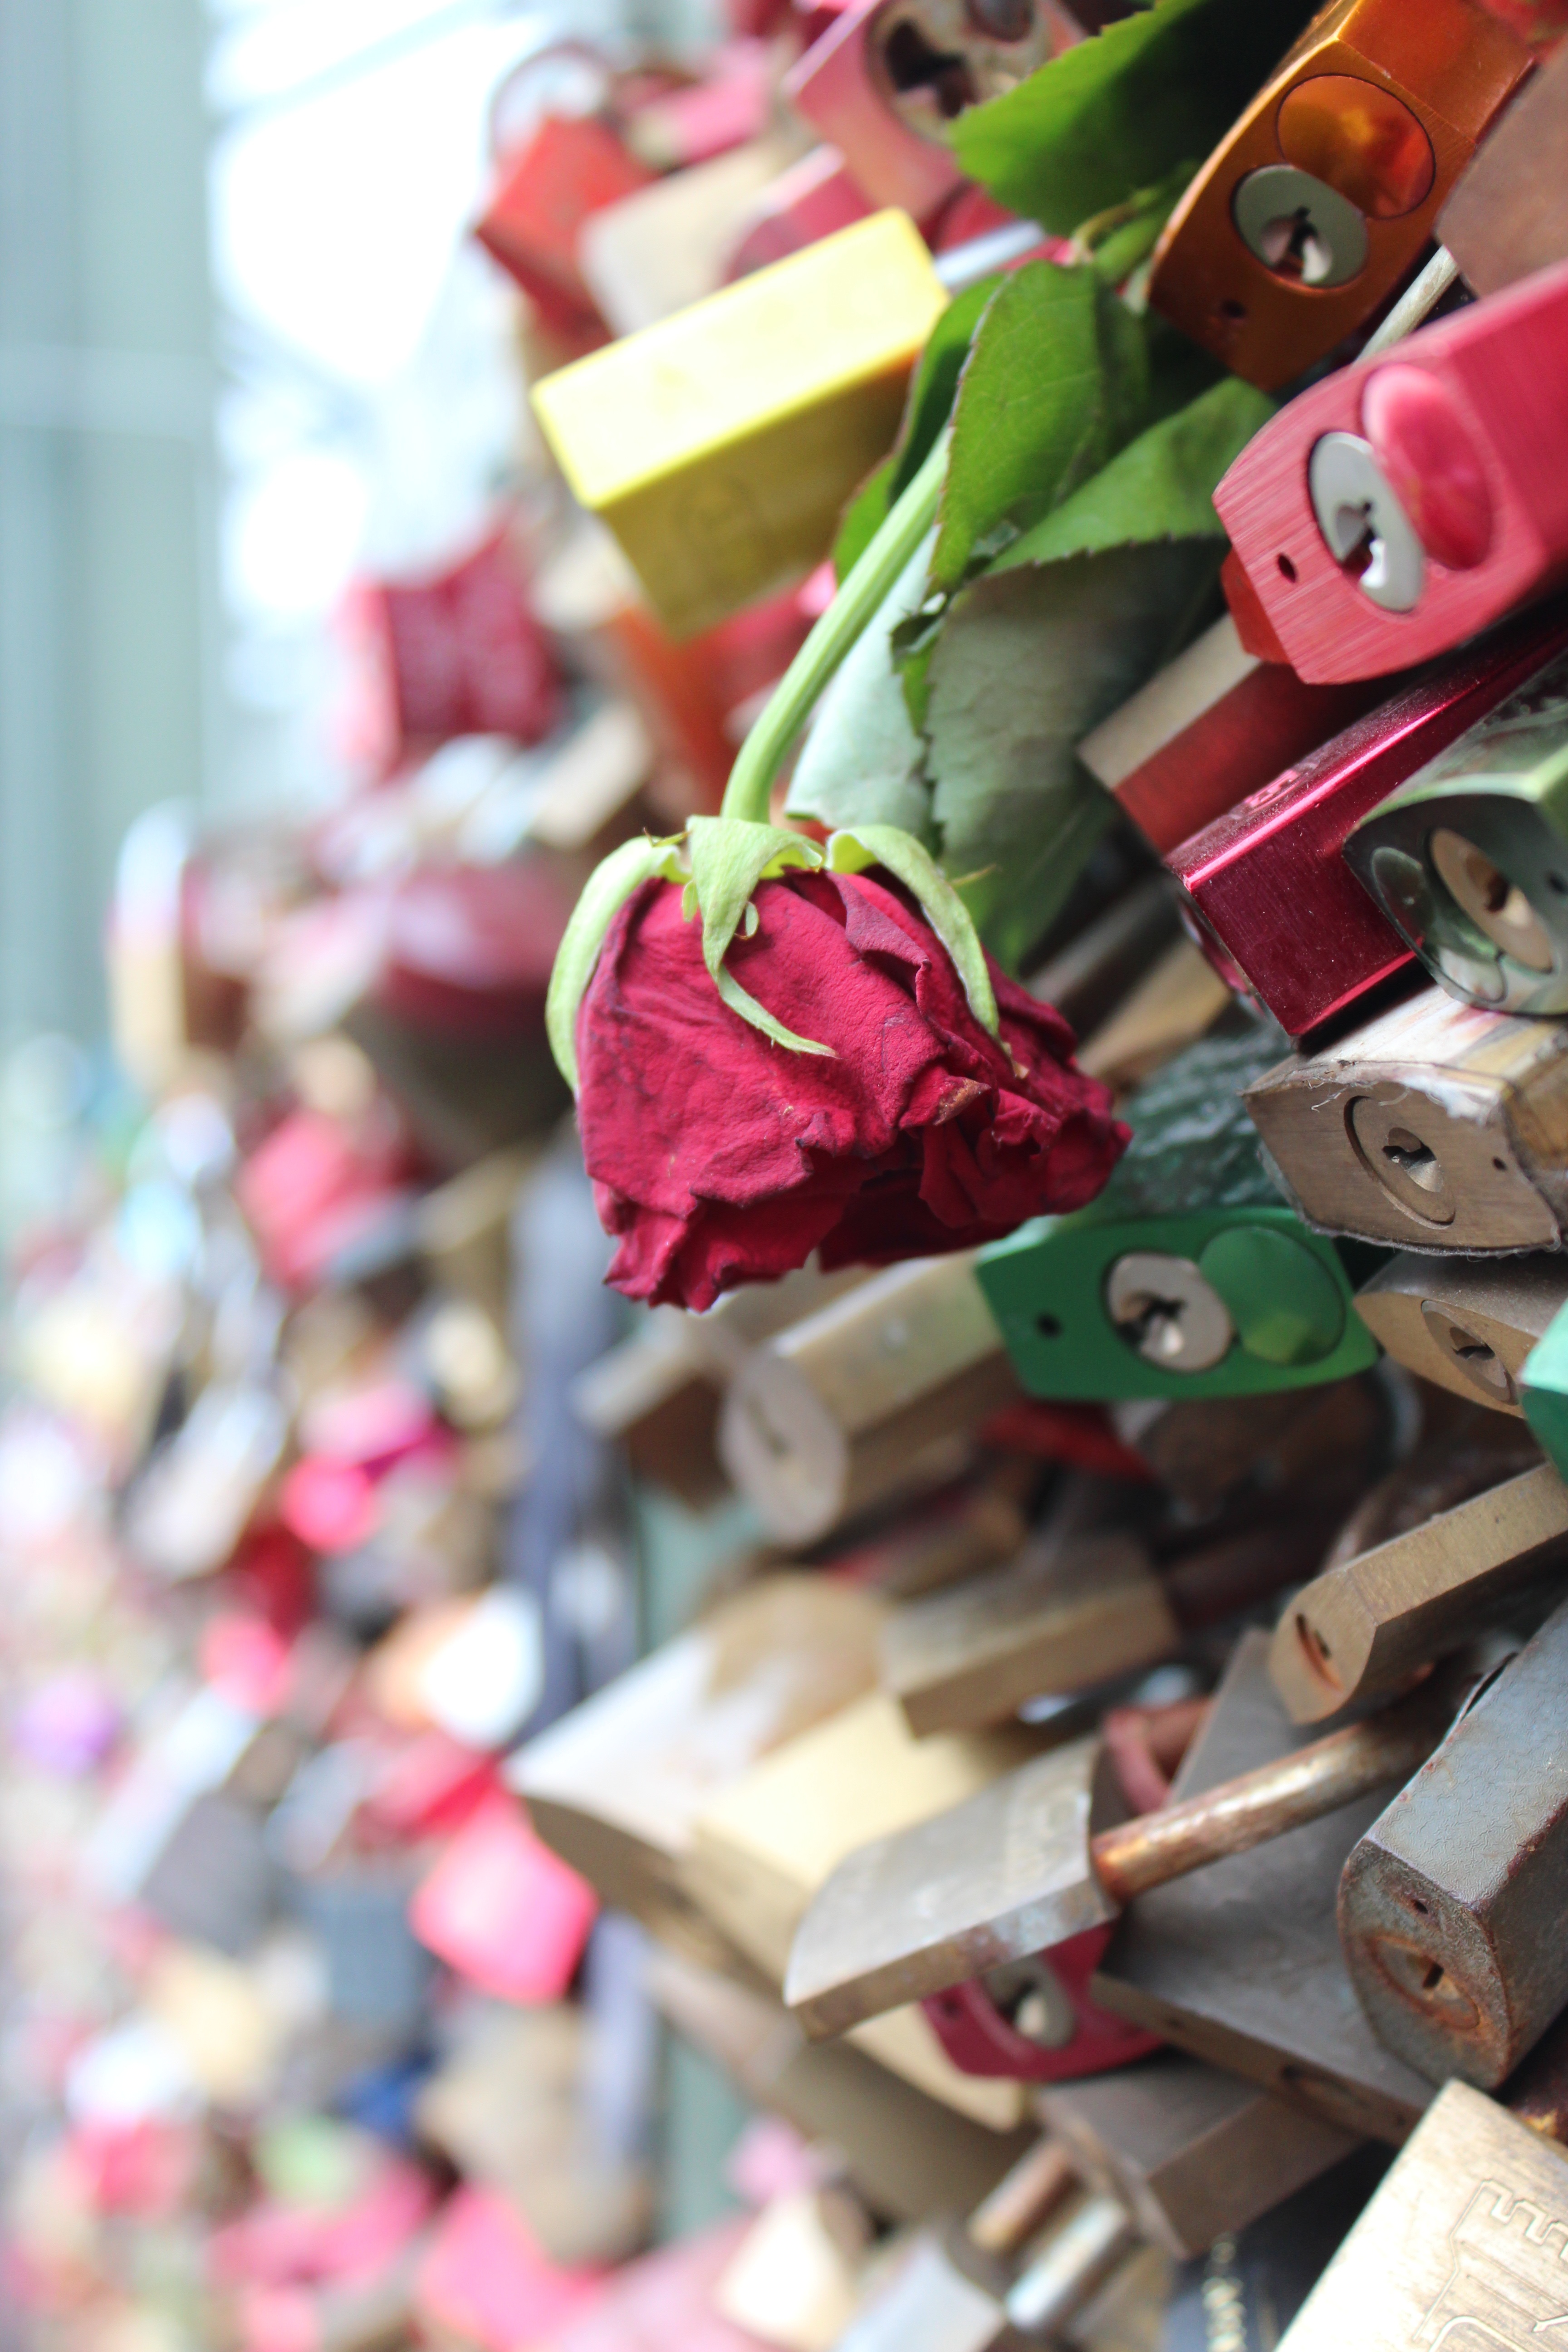
flower, rose, spring, red, color, pink, christmas, christmas decoration, cologne, faded, sweetness, padlocks, love locks